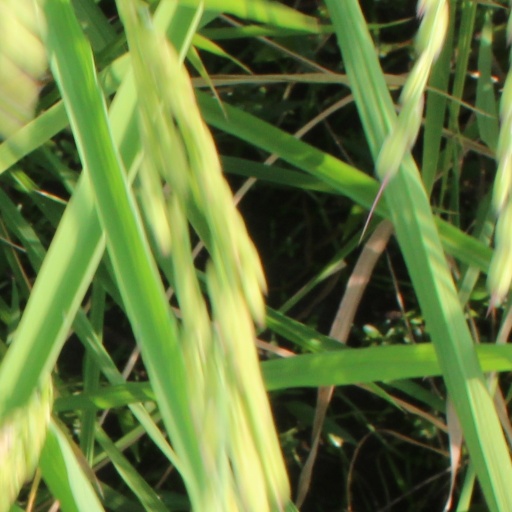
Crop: rice